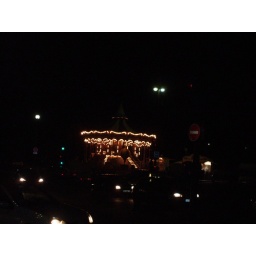
the carousel near the river & the eiffel tower